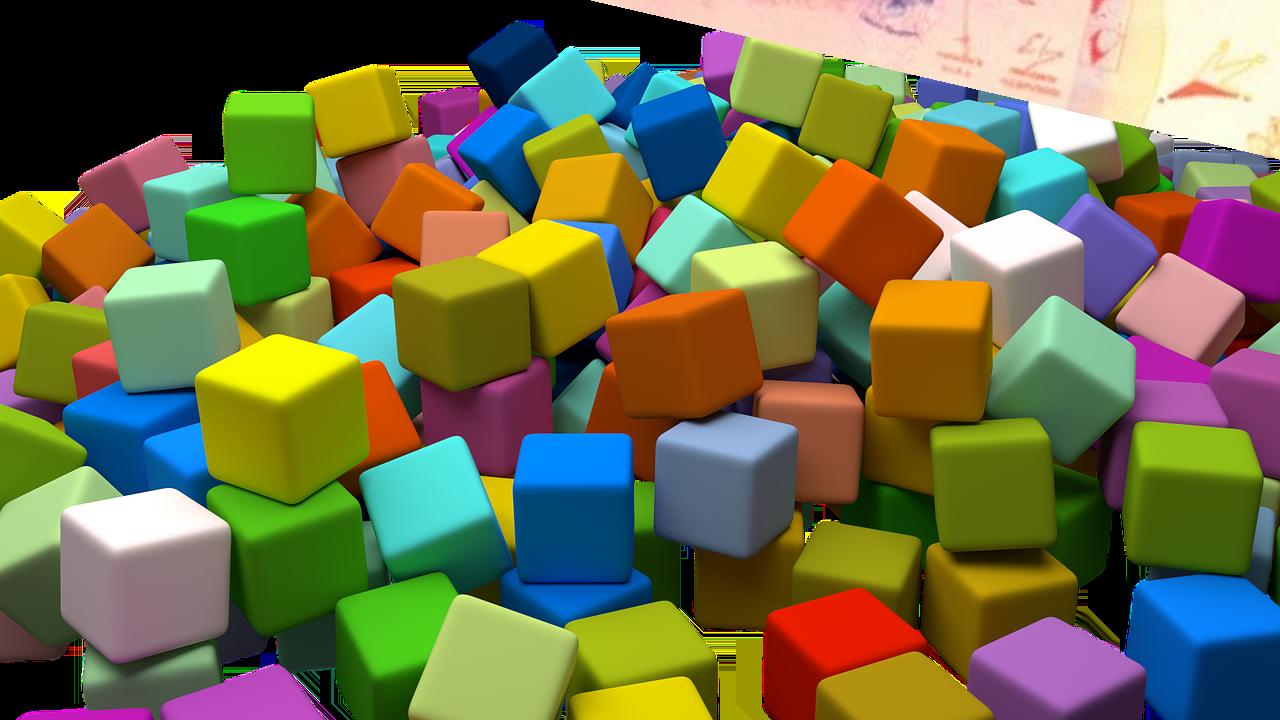
Denominación: 1000